Lescouët-Gouarec

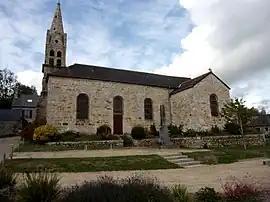
The parish church Saint Guénaël

Lescouët-Gouarec is a commune in the Côtes-d'Armor department of Brittany in northwestern France.